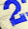
Number: 2